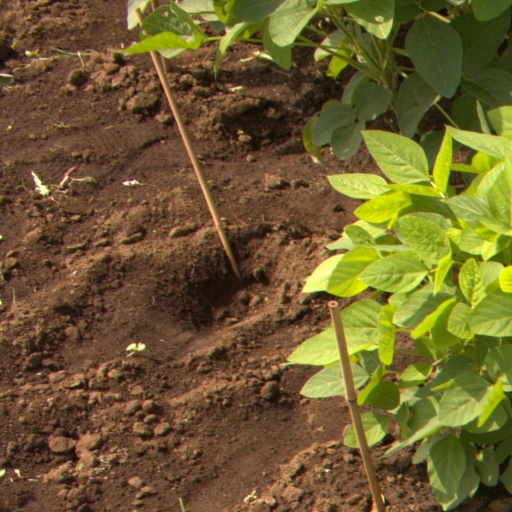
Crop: soybean